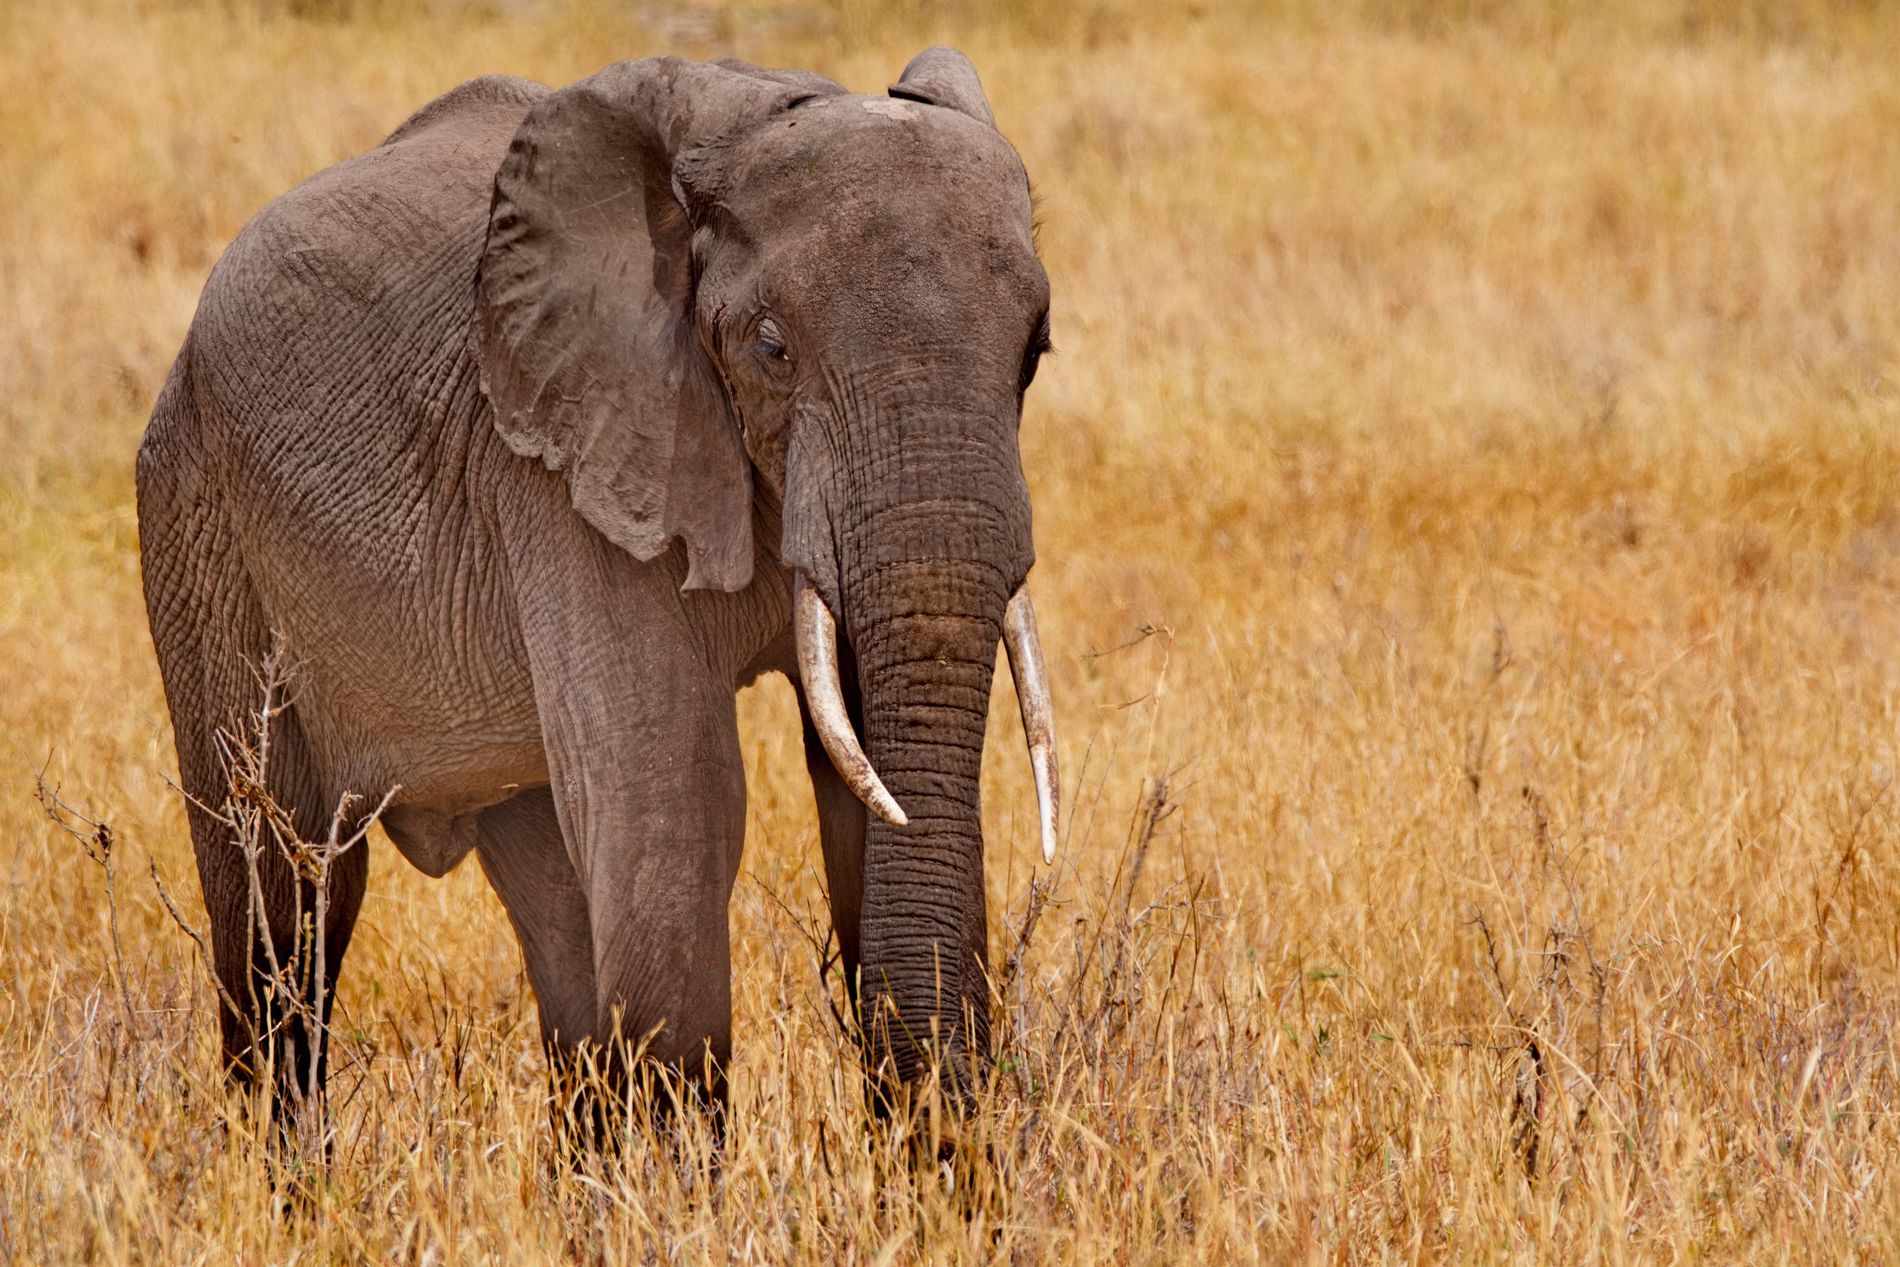
An elephant in its habitat.
The shot depicts an elephant with white tusks extending downwards, brown in color, massive, and standing firmly in a yellow grassy field, with its trunk hanging down.
This is a close shot, focusing on the massive elephant. Its clear colors highlight the beauty of the grassy nature where the elephant stands, with its yellow hue, and it appears that it was taken during the daytime.
Labels: Field, Grassland, Nature, Outdoors, Savanna, Animal, Elephant, Mammal, Wildlife, Ivory, Grassy Field
Camera: NIKON CORPORATION NIKON D500
Aperture: F7.1
Exposure: 1/640 sec
ISO: 200
Focal length: 350.0 mm